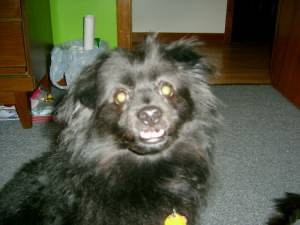
Animal: dog
Breed: pomeranian